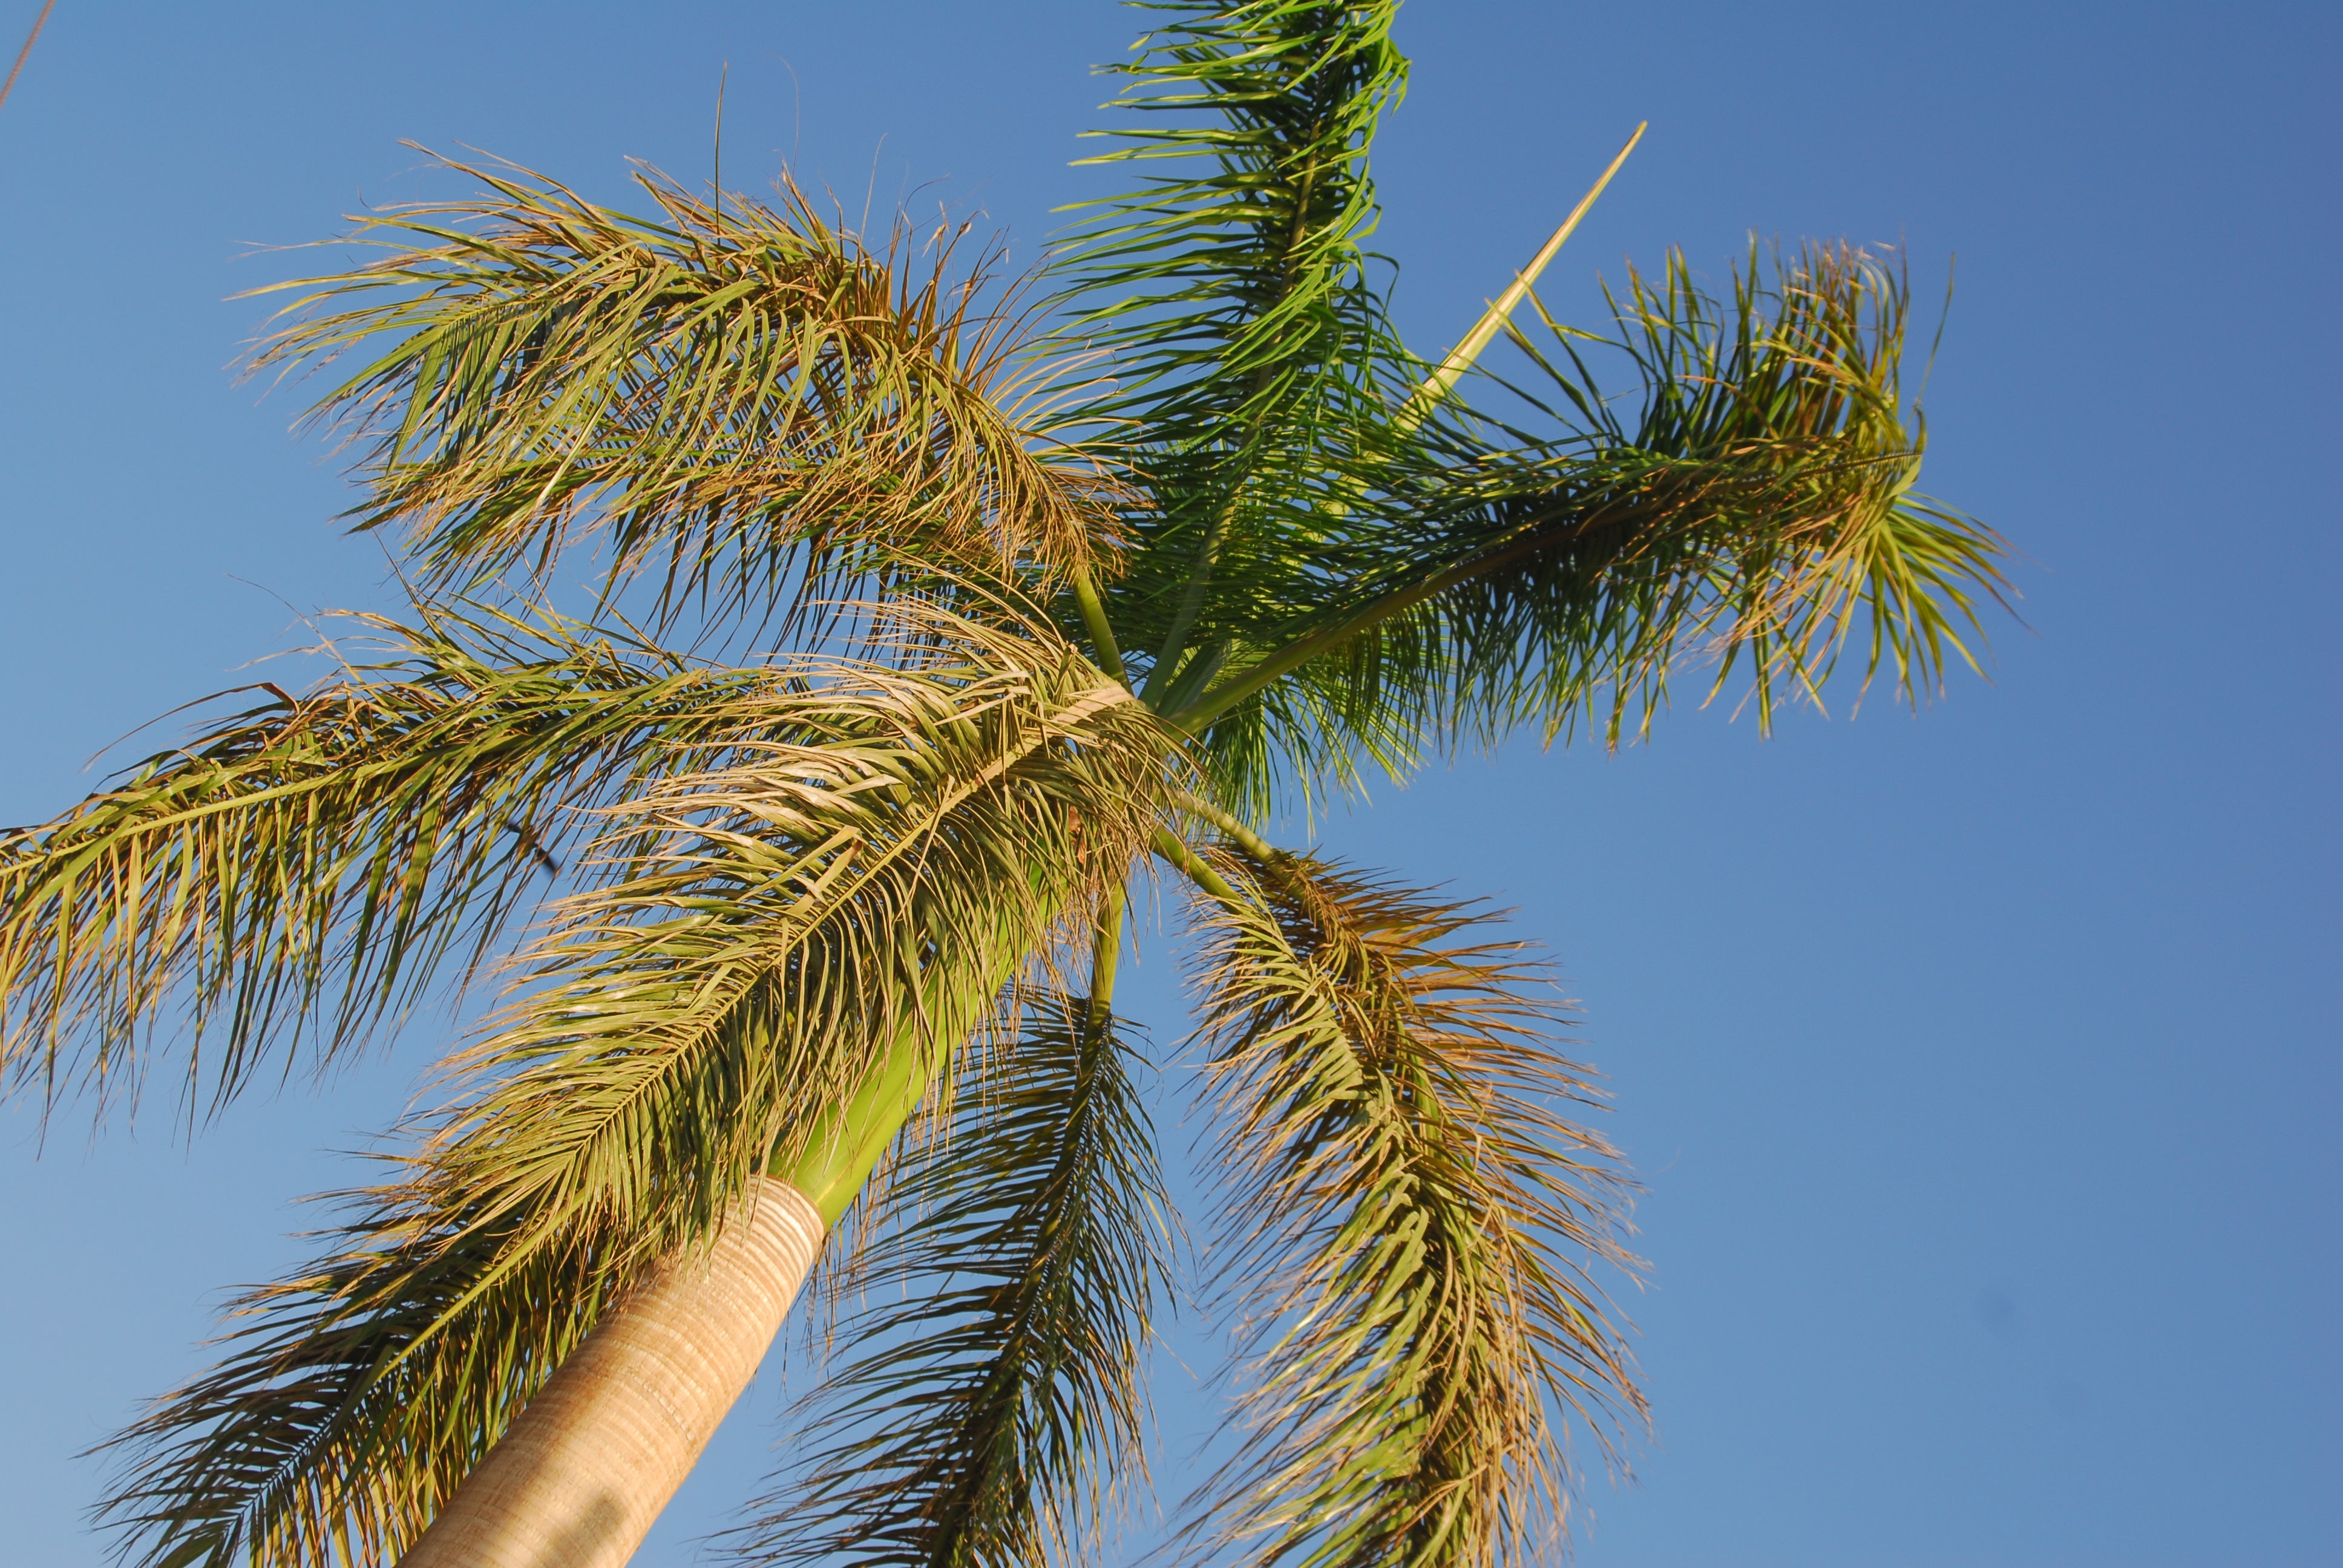
tree, outdoor, branch, plant, sky, flower, food, green, produce, tropical, botany, blue, flora, sunny, bright, flowering plant, date palm, grass family, plant stem, woody plant, land plant, arecales, palm family, borassus flabellifer